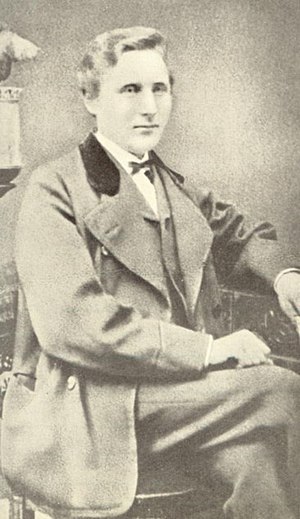
Robert Andersen (guldgraver)
Robert Andersen fotograferet i San Francisco ca. 1874, hvor han netop var kommet til byen.
Robert Andersen fotograferet i San Francisco ca. 1874, hvor han netop var kommet til byen.
Robert Andersen var en dansk guldgraver og eventyrer.